John Houfton

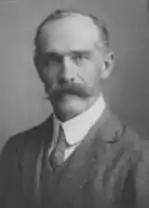
J. P. Houfton

Sir John Plowright Houfton (13 December 1857 – 18 November 1929) was a British colliery owner and politician from Mansfield in Nottinghamshire. He sat in the House of Commons from 1922 to 1923.